October 1917

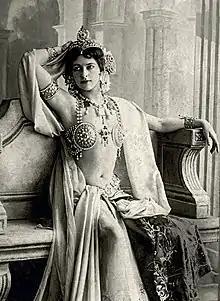
Mata Hari, former famed exotic dancer, executed in France for spying.

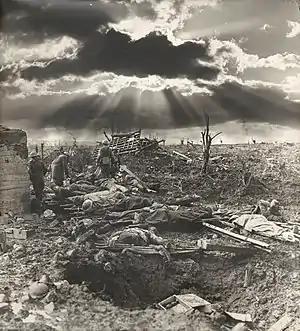
Battlefield after the first day of fighting at the First Battle of Passchendaele. Photo by Frank Hurley.

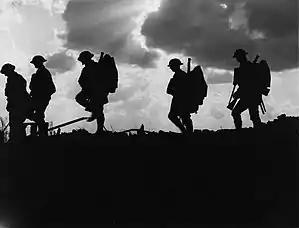
British soldiers going up to the front line during the Battle of Broodseinde. Photo by Ernest Brooks.

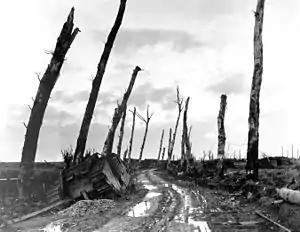
Ruined street in Poelcappelle, Belgium.

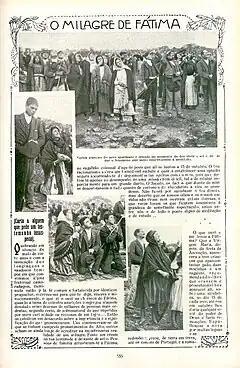
"Miracle of the Sun on front page of "Ilustração Portuguesa," 29 October 1917.

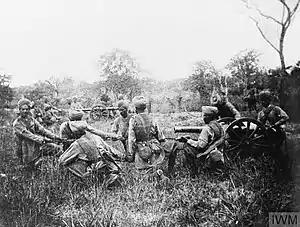
Indian artillery soldiers at Battle of Mahiwa.

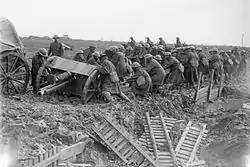
British soldiers pushing an 18-pounder field gun through mud near Langemark, Belgium.

[[File:Slawa.jpg|thumb|right|200px|Russian [[Pre-dreadnought battleship|pre-dreadnought]] "Slava" sinking during [[Battle of Moon Sound]].]]